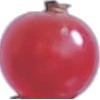
Label: redcurrant